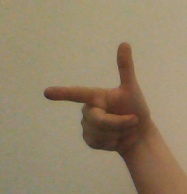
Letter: yaa